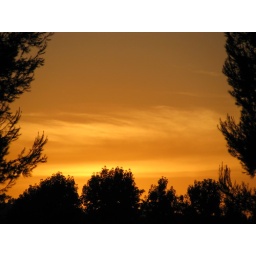
The sacred lamp of day Now dipt in western clouds his parting day. - William Falconer